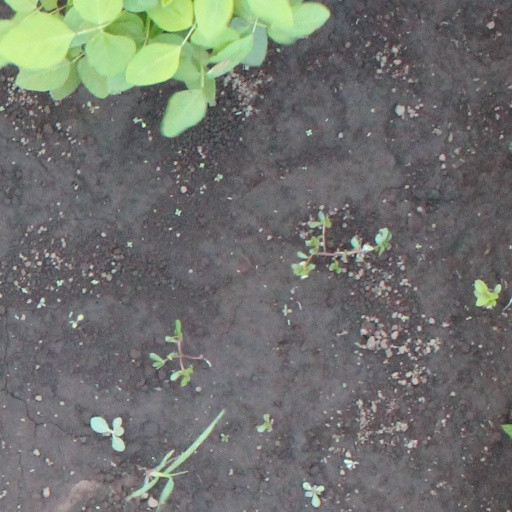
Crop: soybean